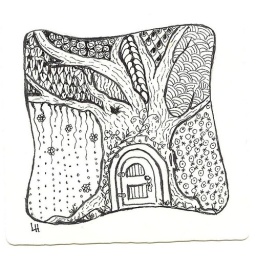
I saw this door on a tree in a TV commercial and I had to make a zentangle with it.